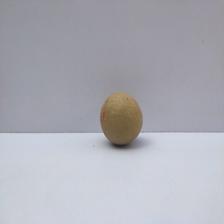
Size: Small